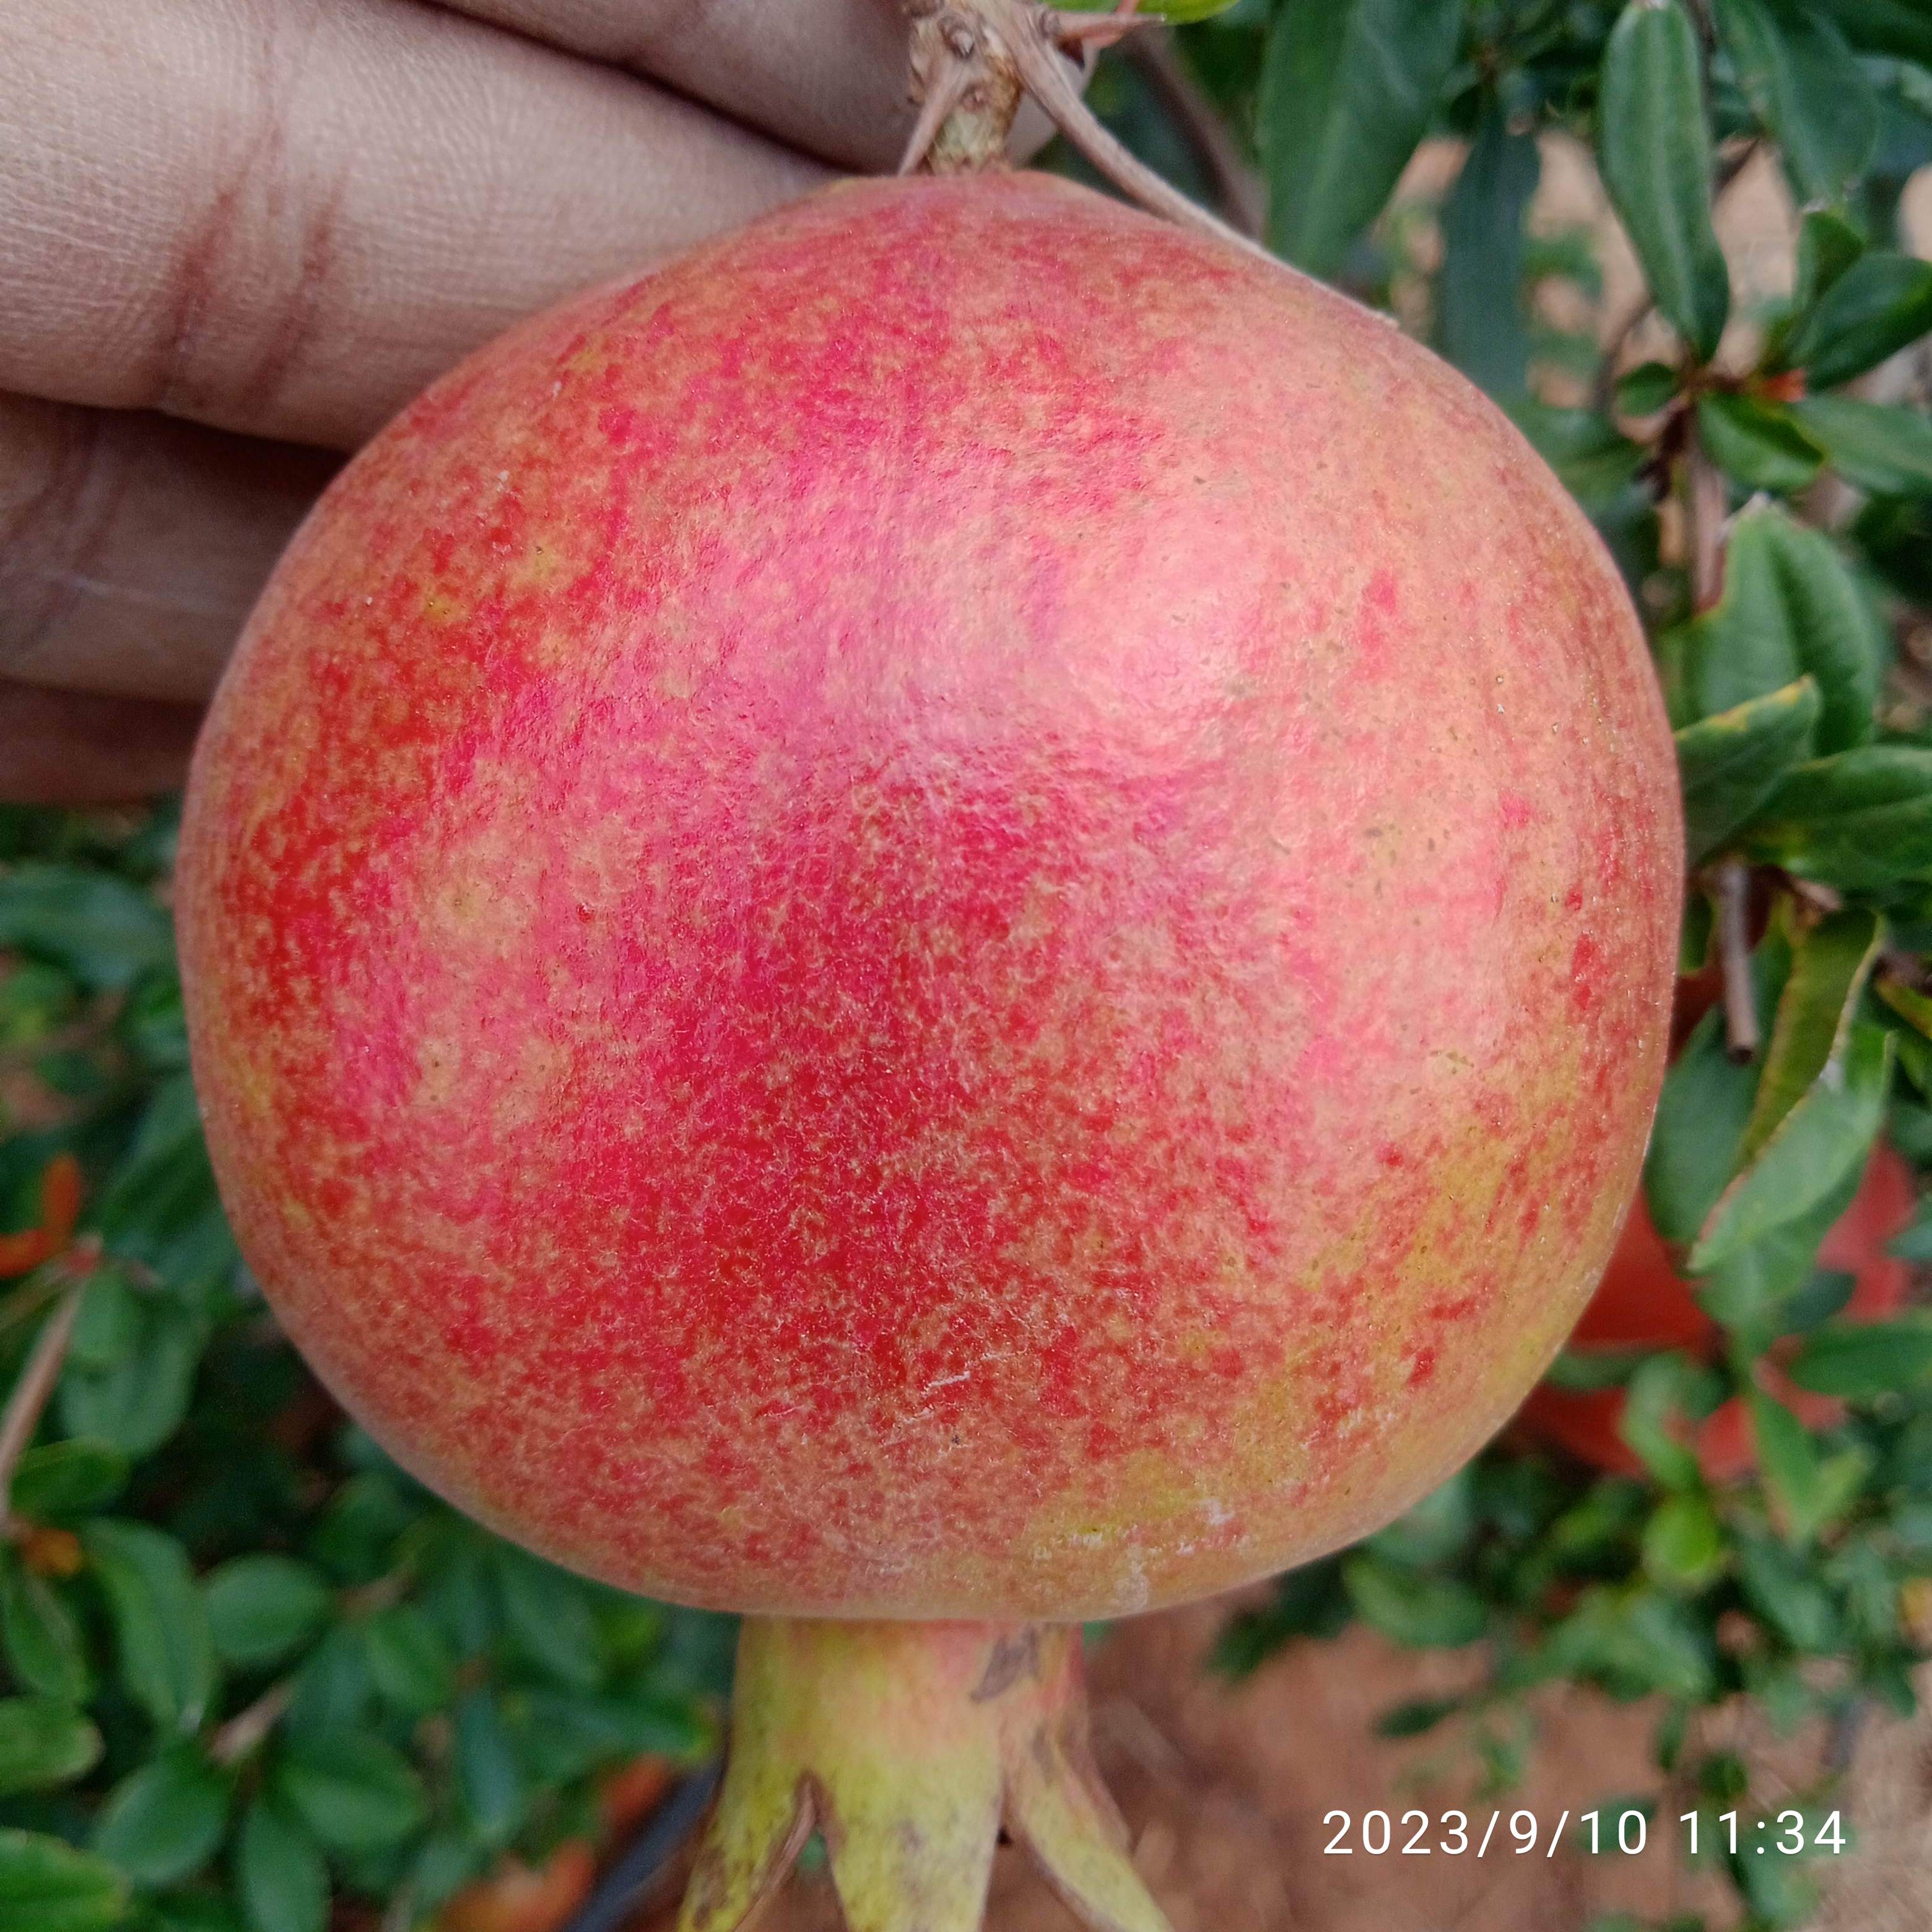
Label: Healthy